Question: Please indicate a possible affordance area of the book that can be used for holding
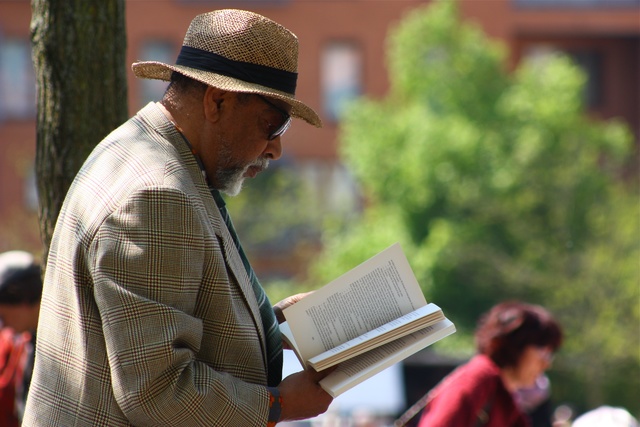
Answer: [271.5, 244.5, 447.5, 395.5]